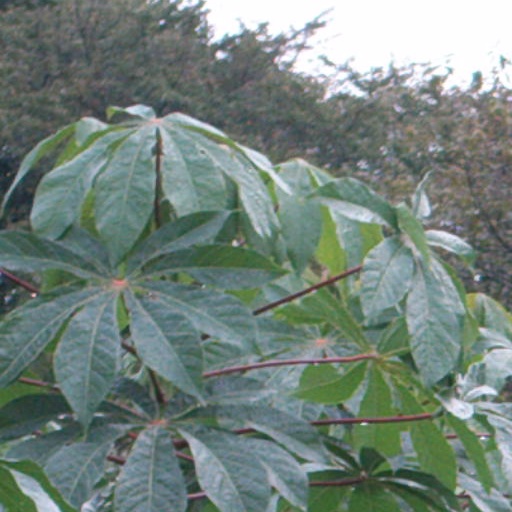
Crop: cassava